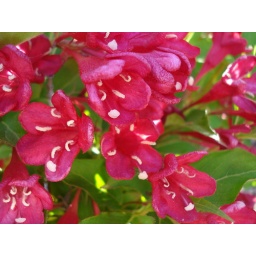
Some pink wild flowers in a field.